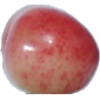
Label: Cherry Rainier 1